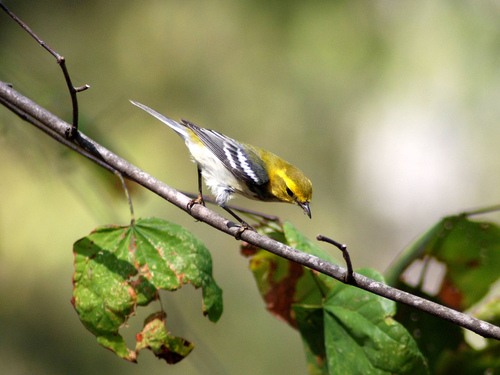
the grey wings have two white wingbars, its head is yellow.
the bird has a dark yellow crown, a bill just the right size for it's body size and the coverts covered in black with 2 white wingbars.
this bird is black, white, and yellow and has a very short beak.
the bird has long black tarsus, a white belly, and a golden head with a long tail.
this bird has a yellow head and white belly with gray wings and white wing bars.
this small bird has a dull yellow-colored head and back with a brighter yellow superciliary, grey wings with white wingbars, a white flank, and a small, pointed beak.
this bird is white black and yellow in color, with a black beak.
a small bird with a white belly, yellow head, and pointed beak.
the bird has a bright yellow head and a side feathers that are black and white.
this small bird has black and white wings and a yellow head with a small beak.
Species: Kentucky Warbler